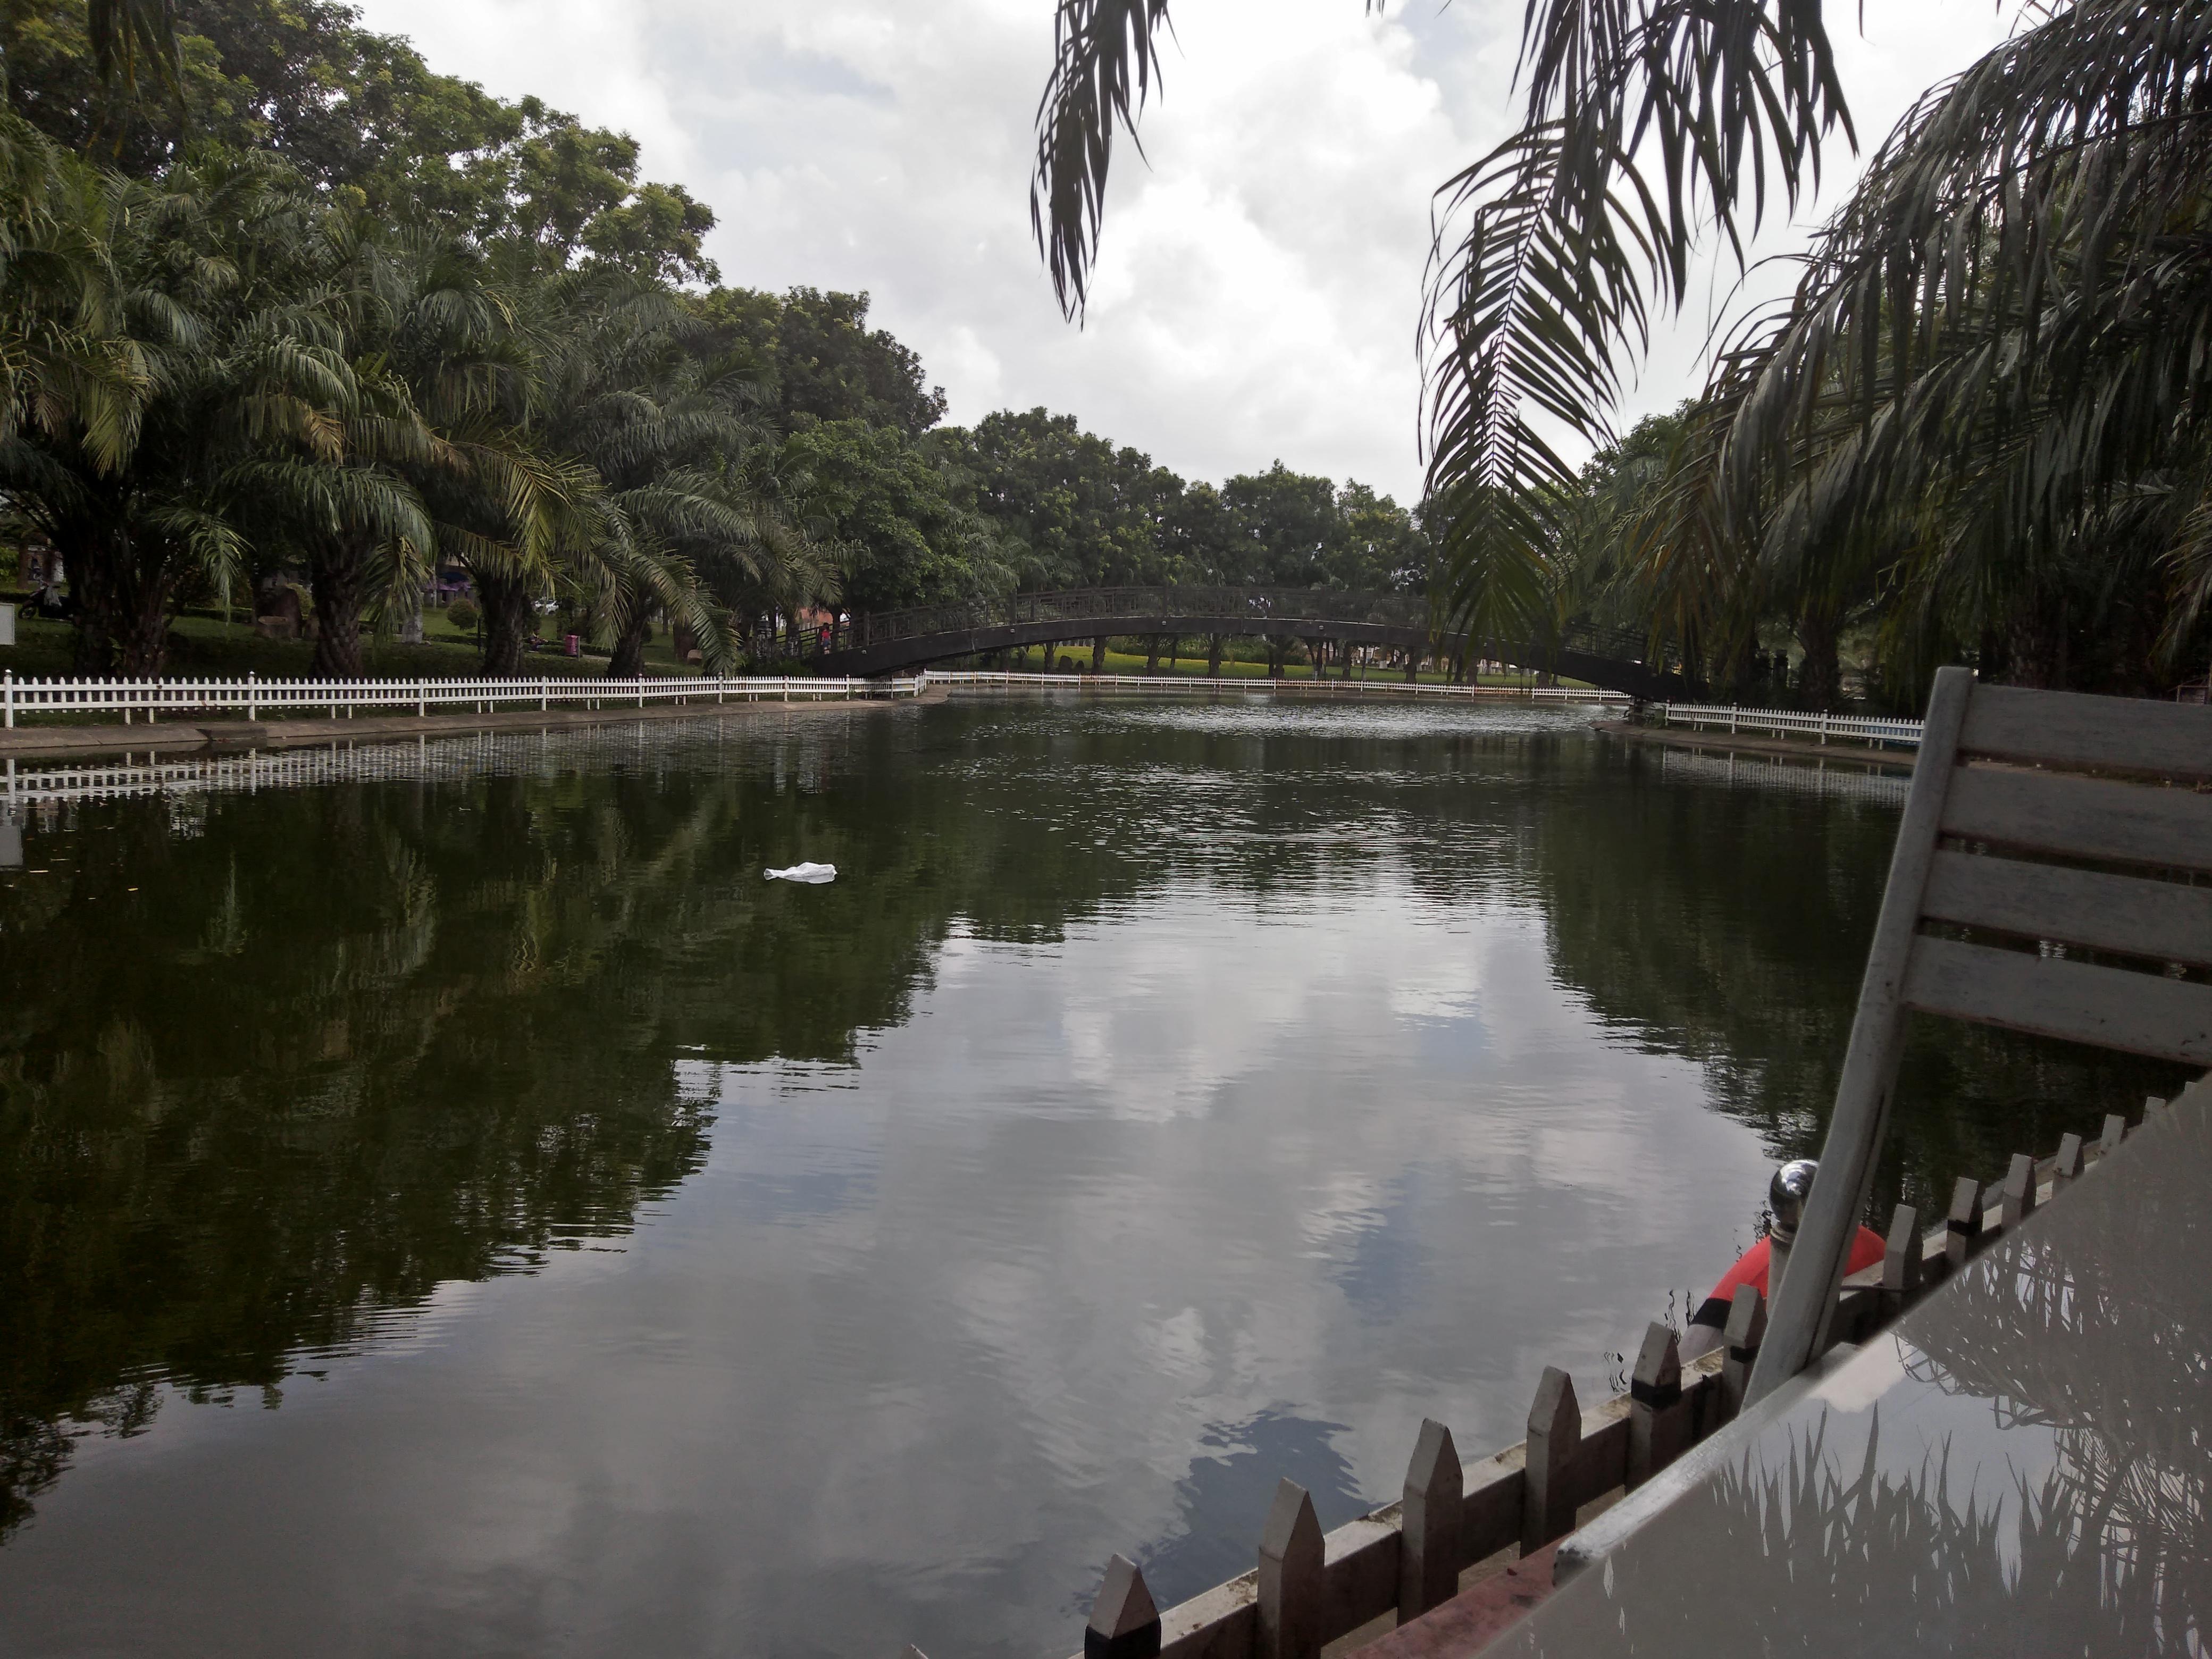
Object: Single-use carrier bag (Plastic bag & wrapper)